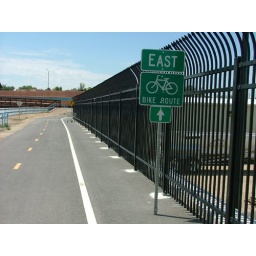
Clear signing to direct bike traffic ... and notice the painted lanes for bikes moving in opposite directions. DSCF1968